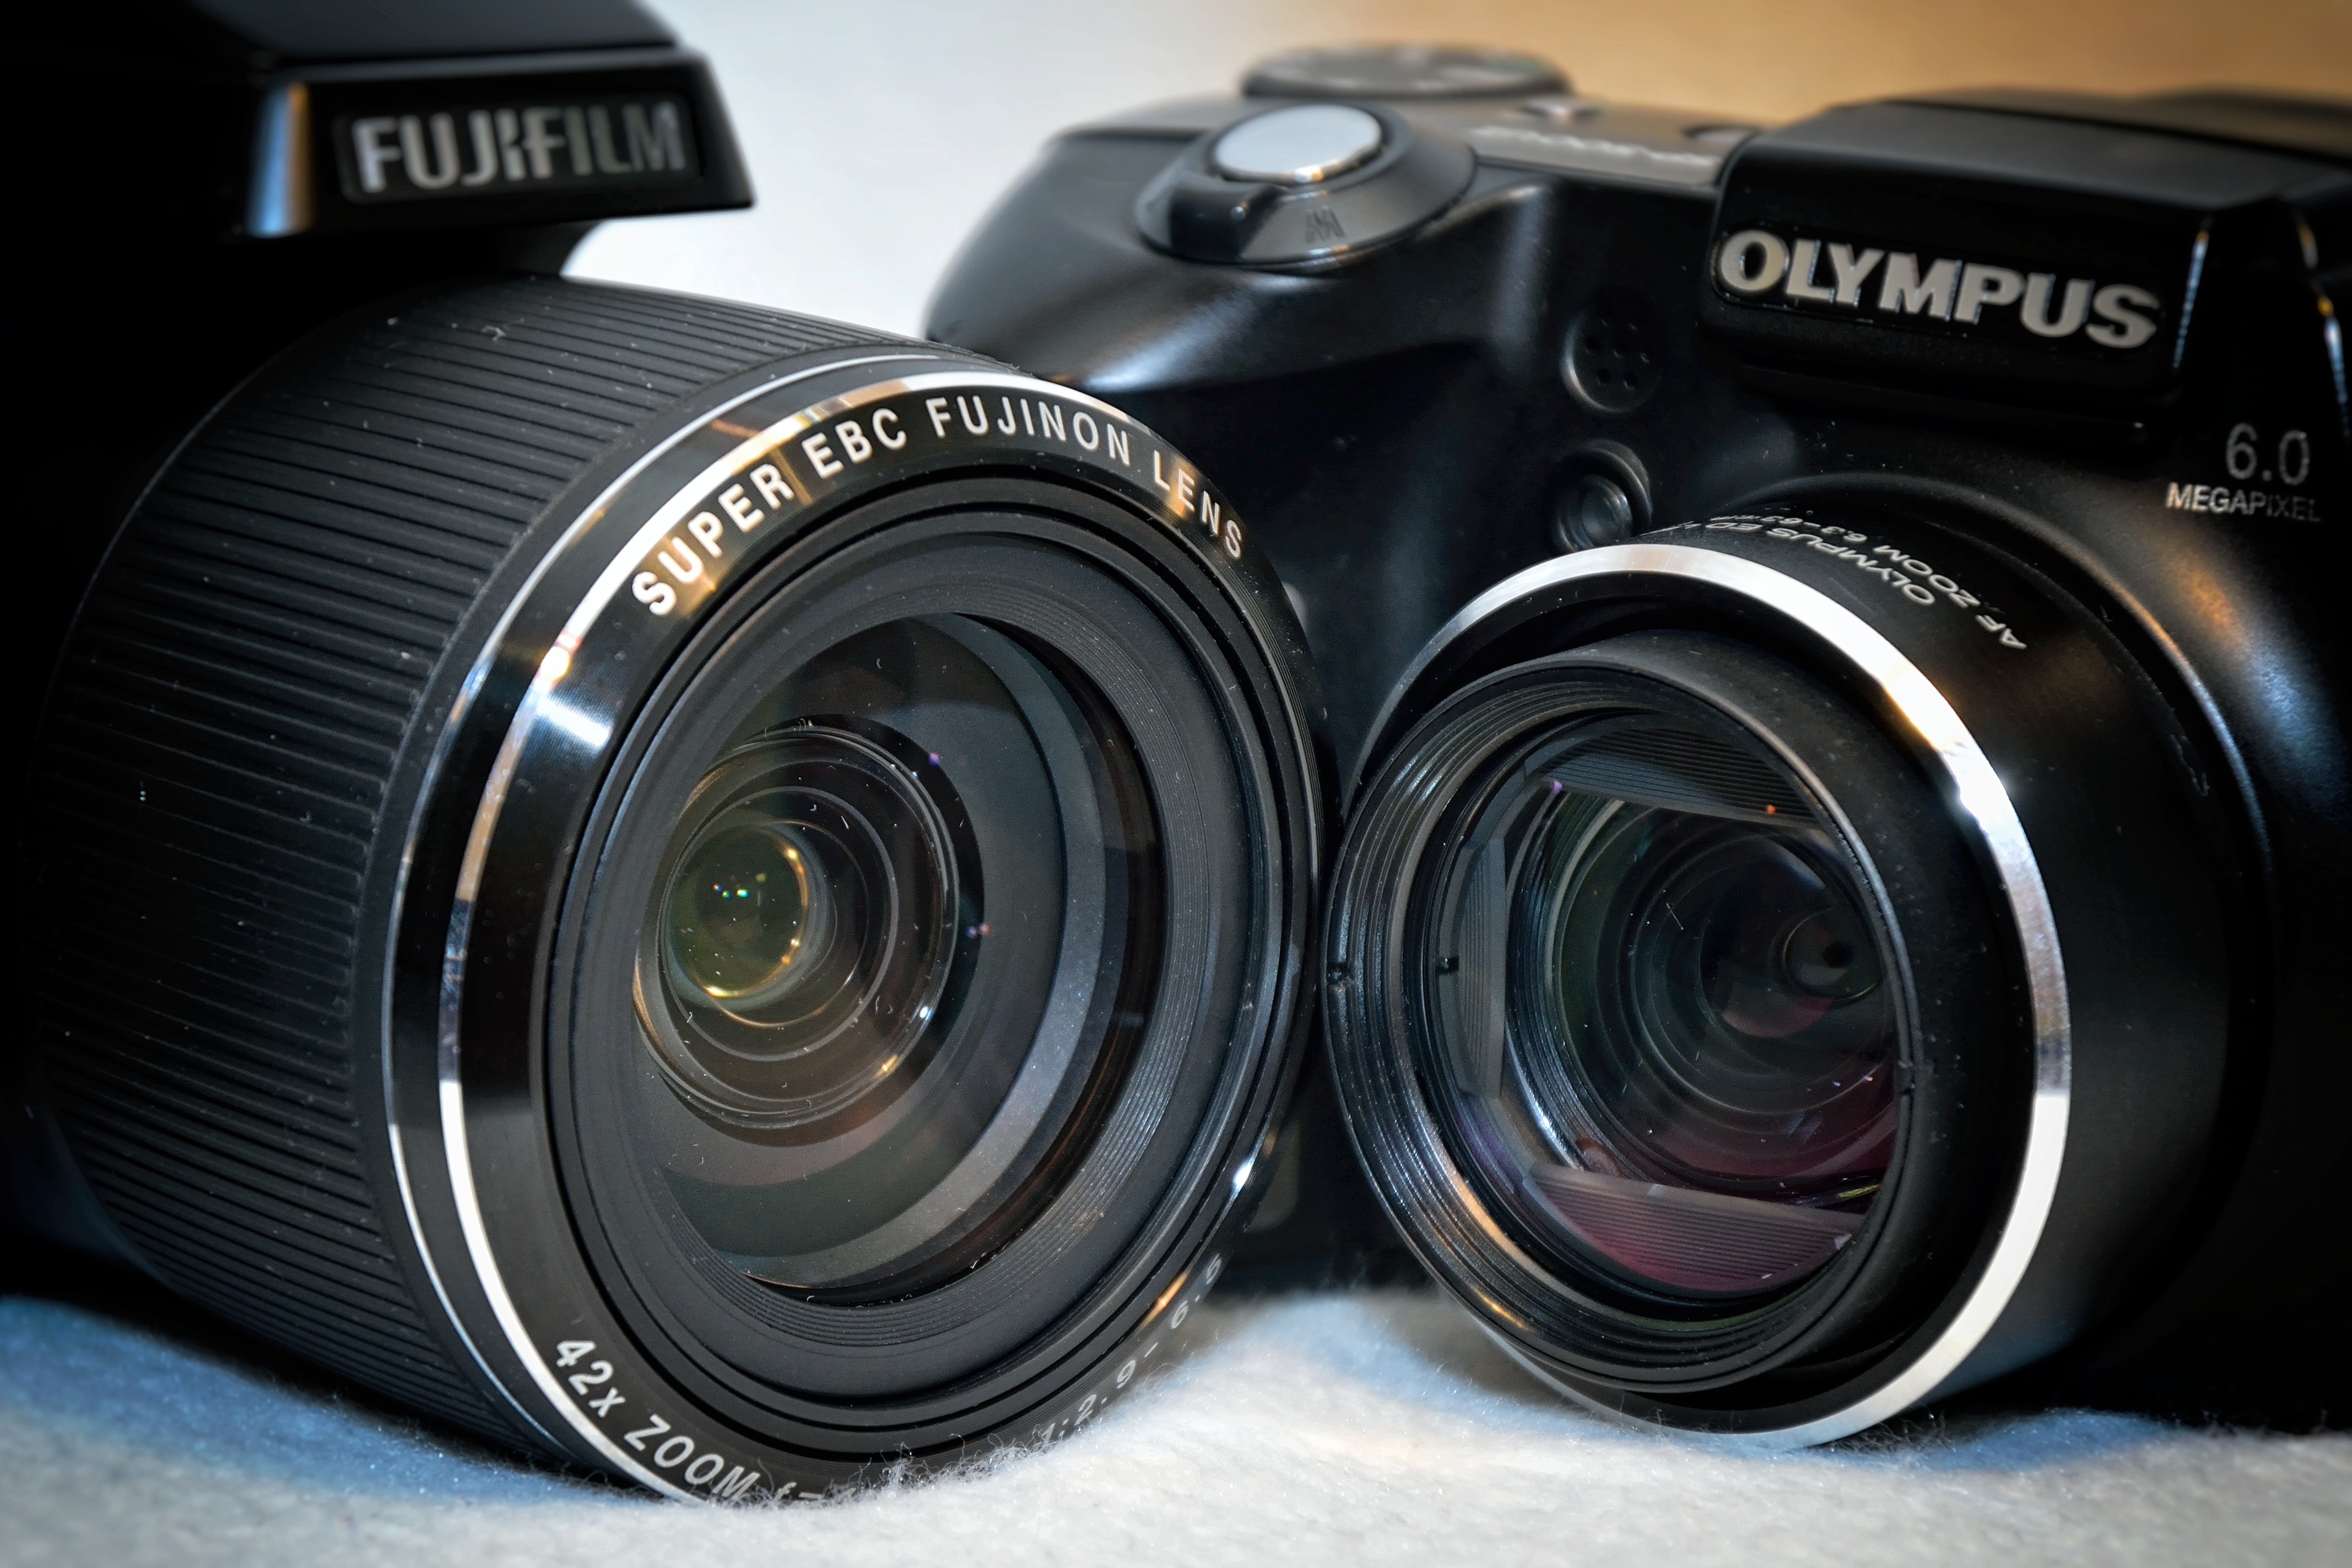
camera, wheel, glass, fujifilm, optics, reflex camera, digital camera, background, wallpaper, zoom, history, detail, camera lens, hobby, veteran, lenses, cameras, digital slr, single lens reflex camera, cameras optics, mirrorless interchangeable lens camera, automotive design, bird olympus, kompakt